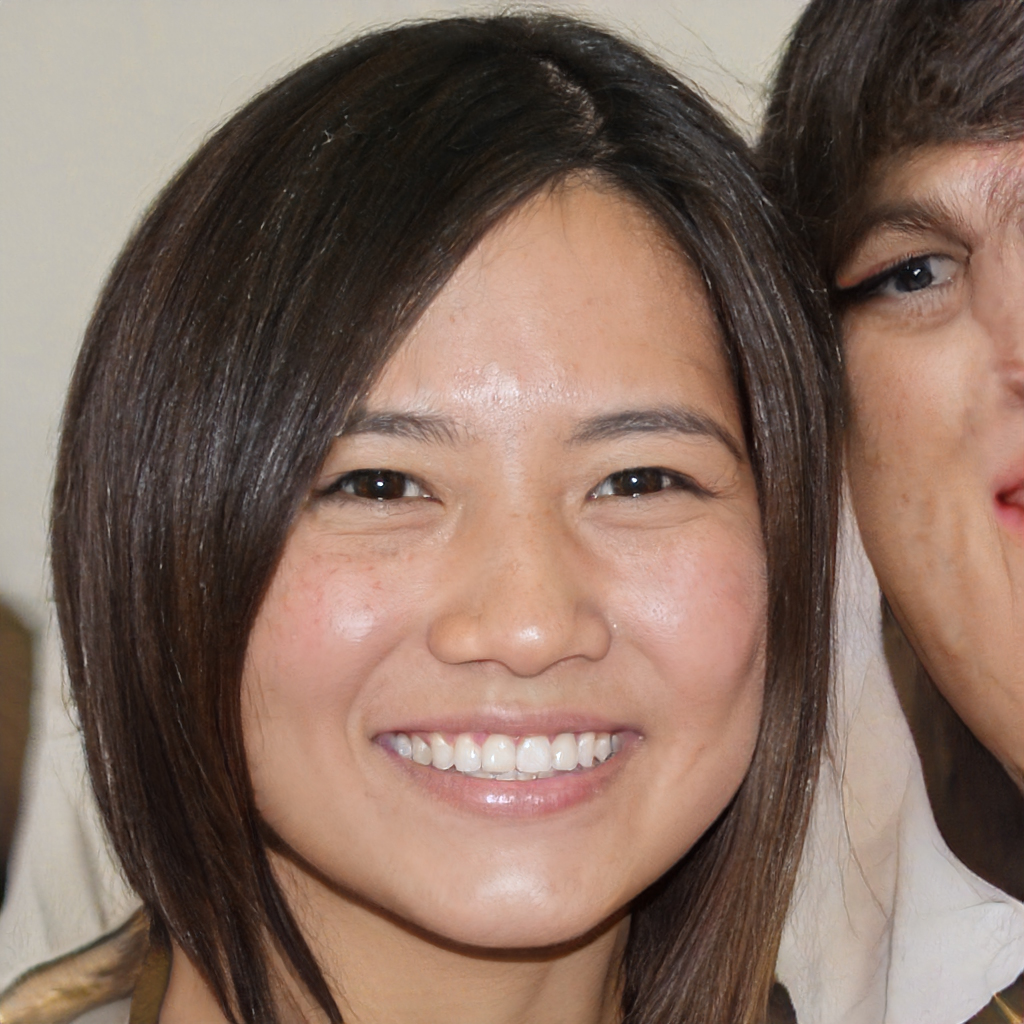
Gender: Female